Church Street station (MBTA)

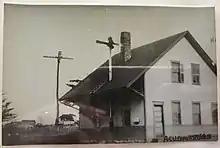
A black-and-white postcard of a two-story wooden railway station

The New Bedford and Taunton Railroad opened between its namesake cities in July 1840, completing a rail route between Boston and New Bedford. Acushnet station, located at Tarkiln Hill Road north of downtown New Bedford, served the eponymous town to the east. The station was located on the east side of the tracks on the north side of the street, with a freight house on the west side of the tracks. Service was later consolidated under the New Bedford Railroad (1873), Boston, Clinton, Fitchburg and New Bedford Railroad (1876), Old Colony Railroad (1879), and finally the New Haven Railroad (1893).